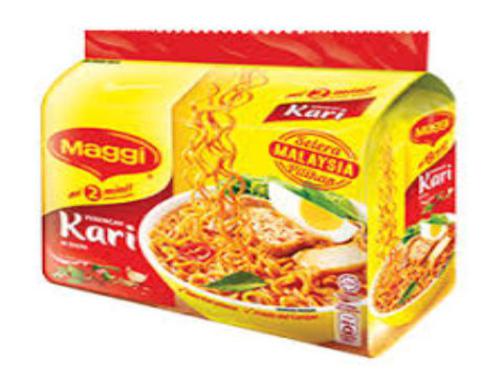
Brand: maggi noodles
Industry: Food